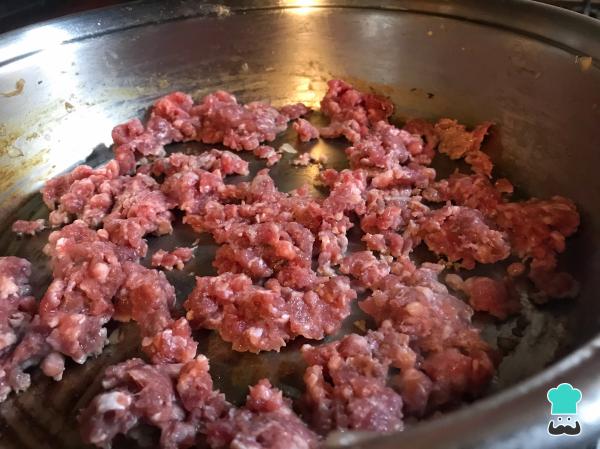
Utiliza el fondo de cocción de la cebolla para dorar la carne picada. Hazlo en tandas para que no libere mucho jugo y se dore de forma pareja. Señalamos que no es necesario que la cocines completamente, pues también la cocinarás dentro del horno, pero es importante que se dore para que tome sabor.